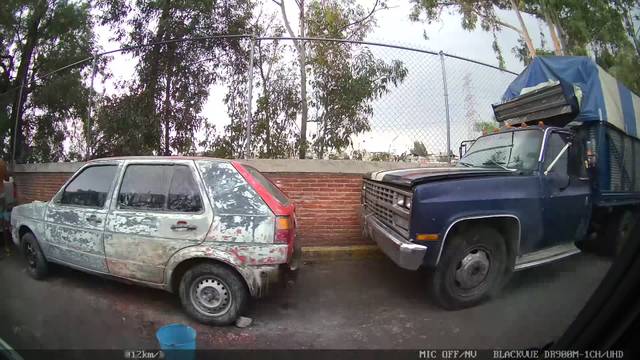
Region: Mexico
Coordinates: 19.354, -99.02